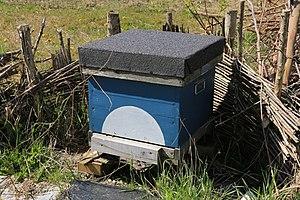
Une ruche est une structure presque fermée abritant une colonie d'abeilles. L’intérieur de la ruche est composé de rayons formés par des cellules hexagonales de cire d'abeille. Les abeilles utilisent ces cellules pour le stockage de la nourriture, et pour le renouvellement de la population.